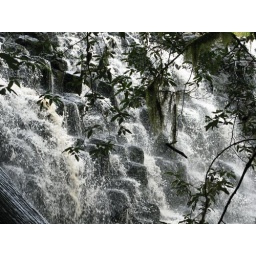
water over basalt columns